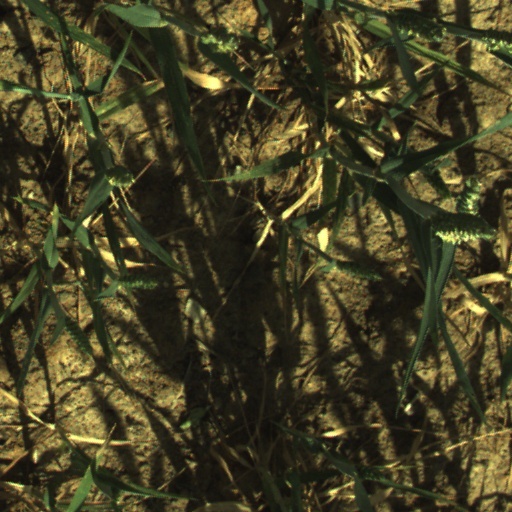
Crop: wheat